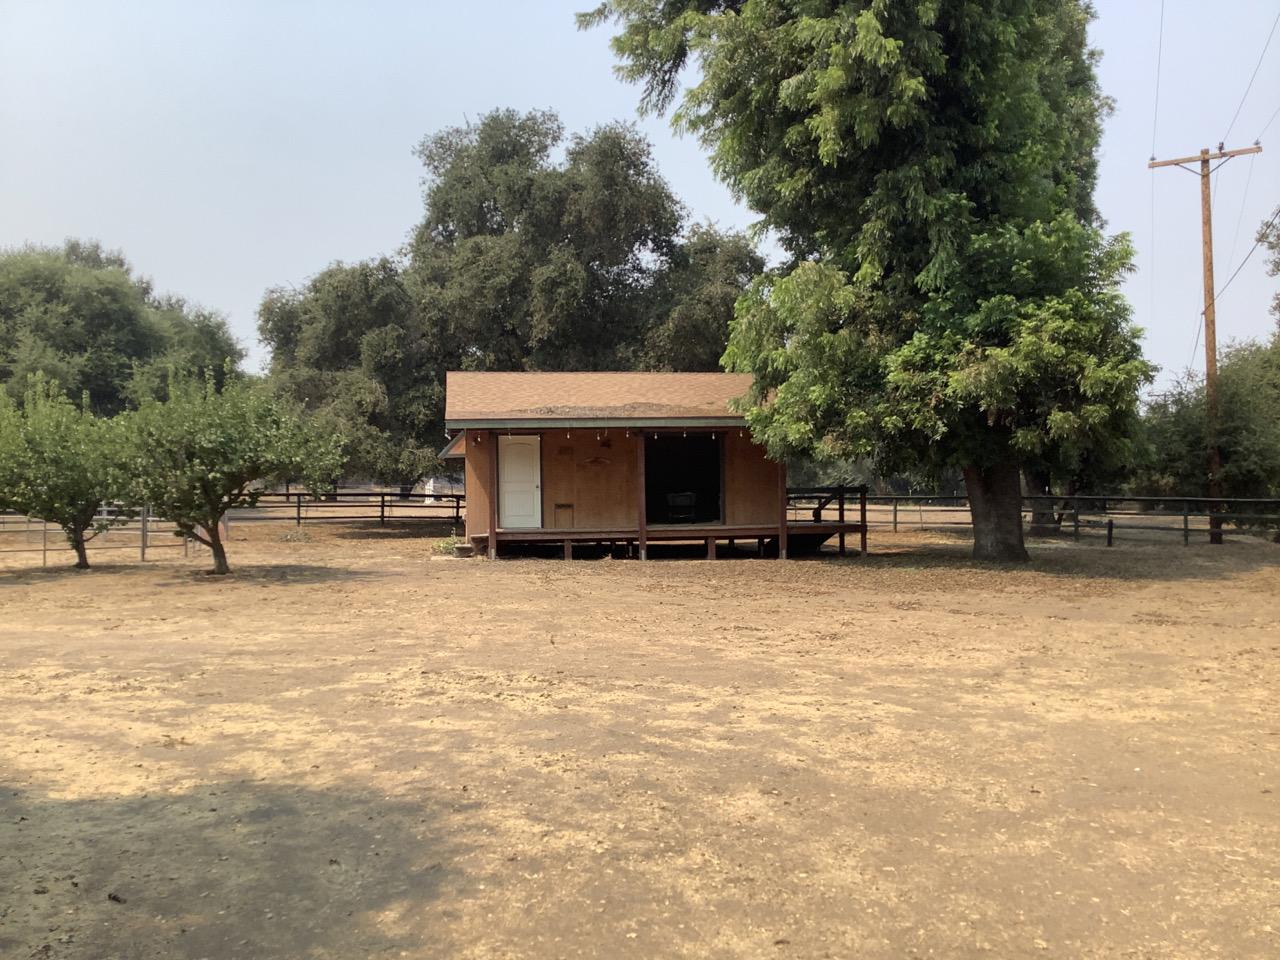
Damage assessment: no_damage